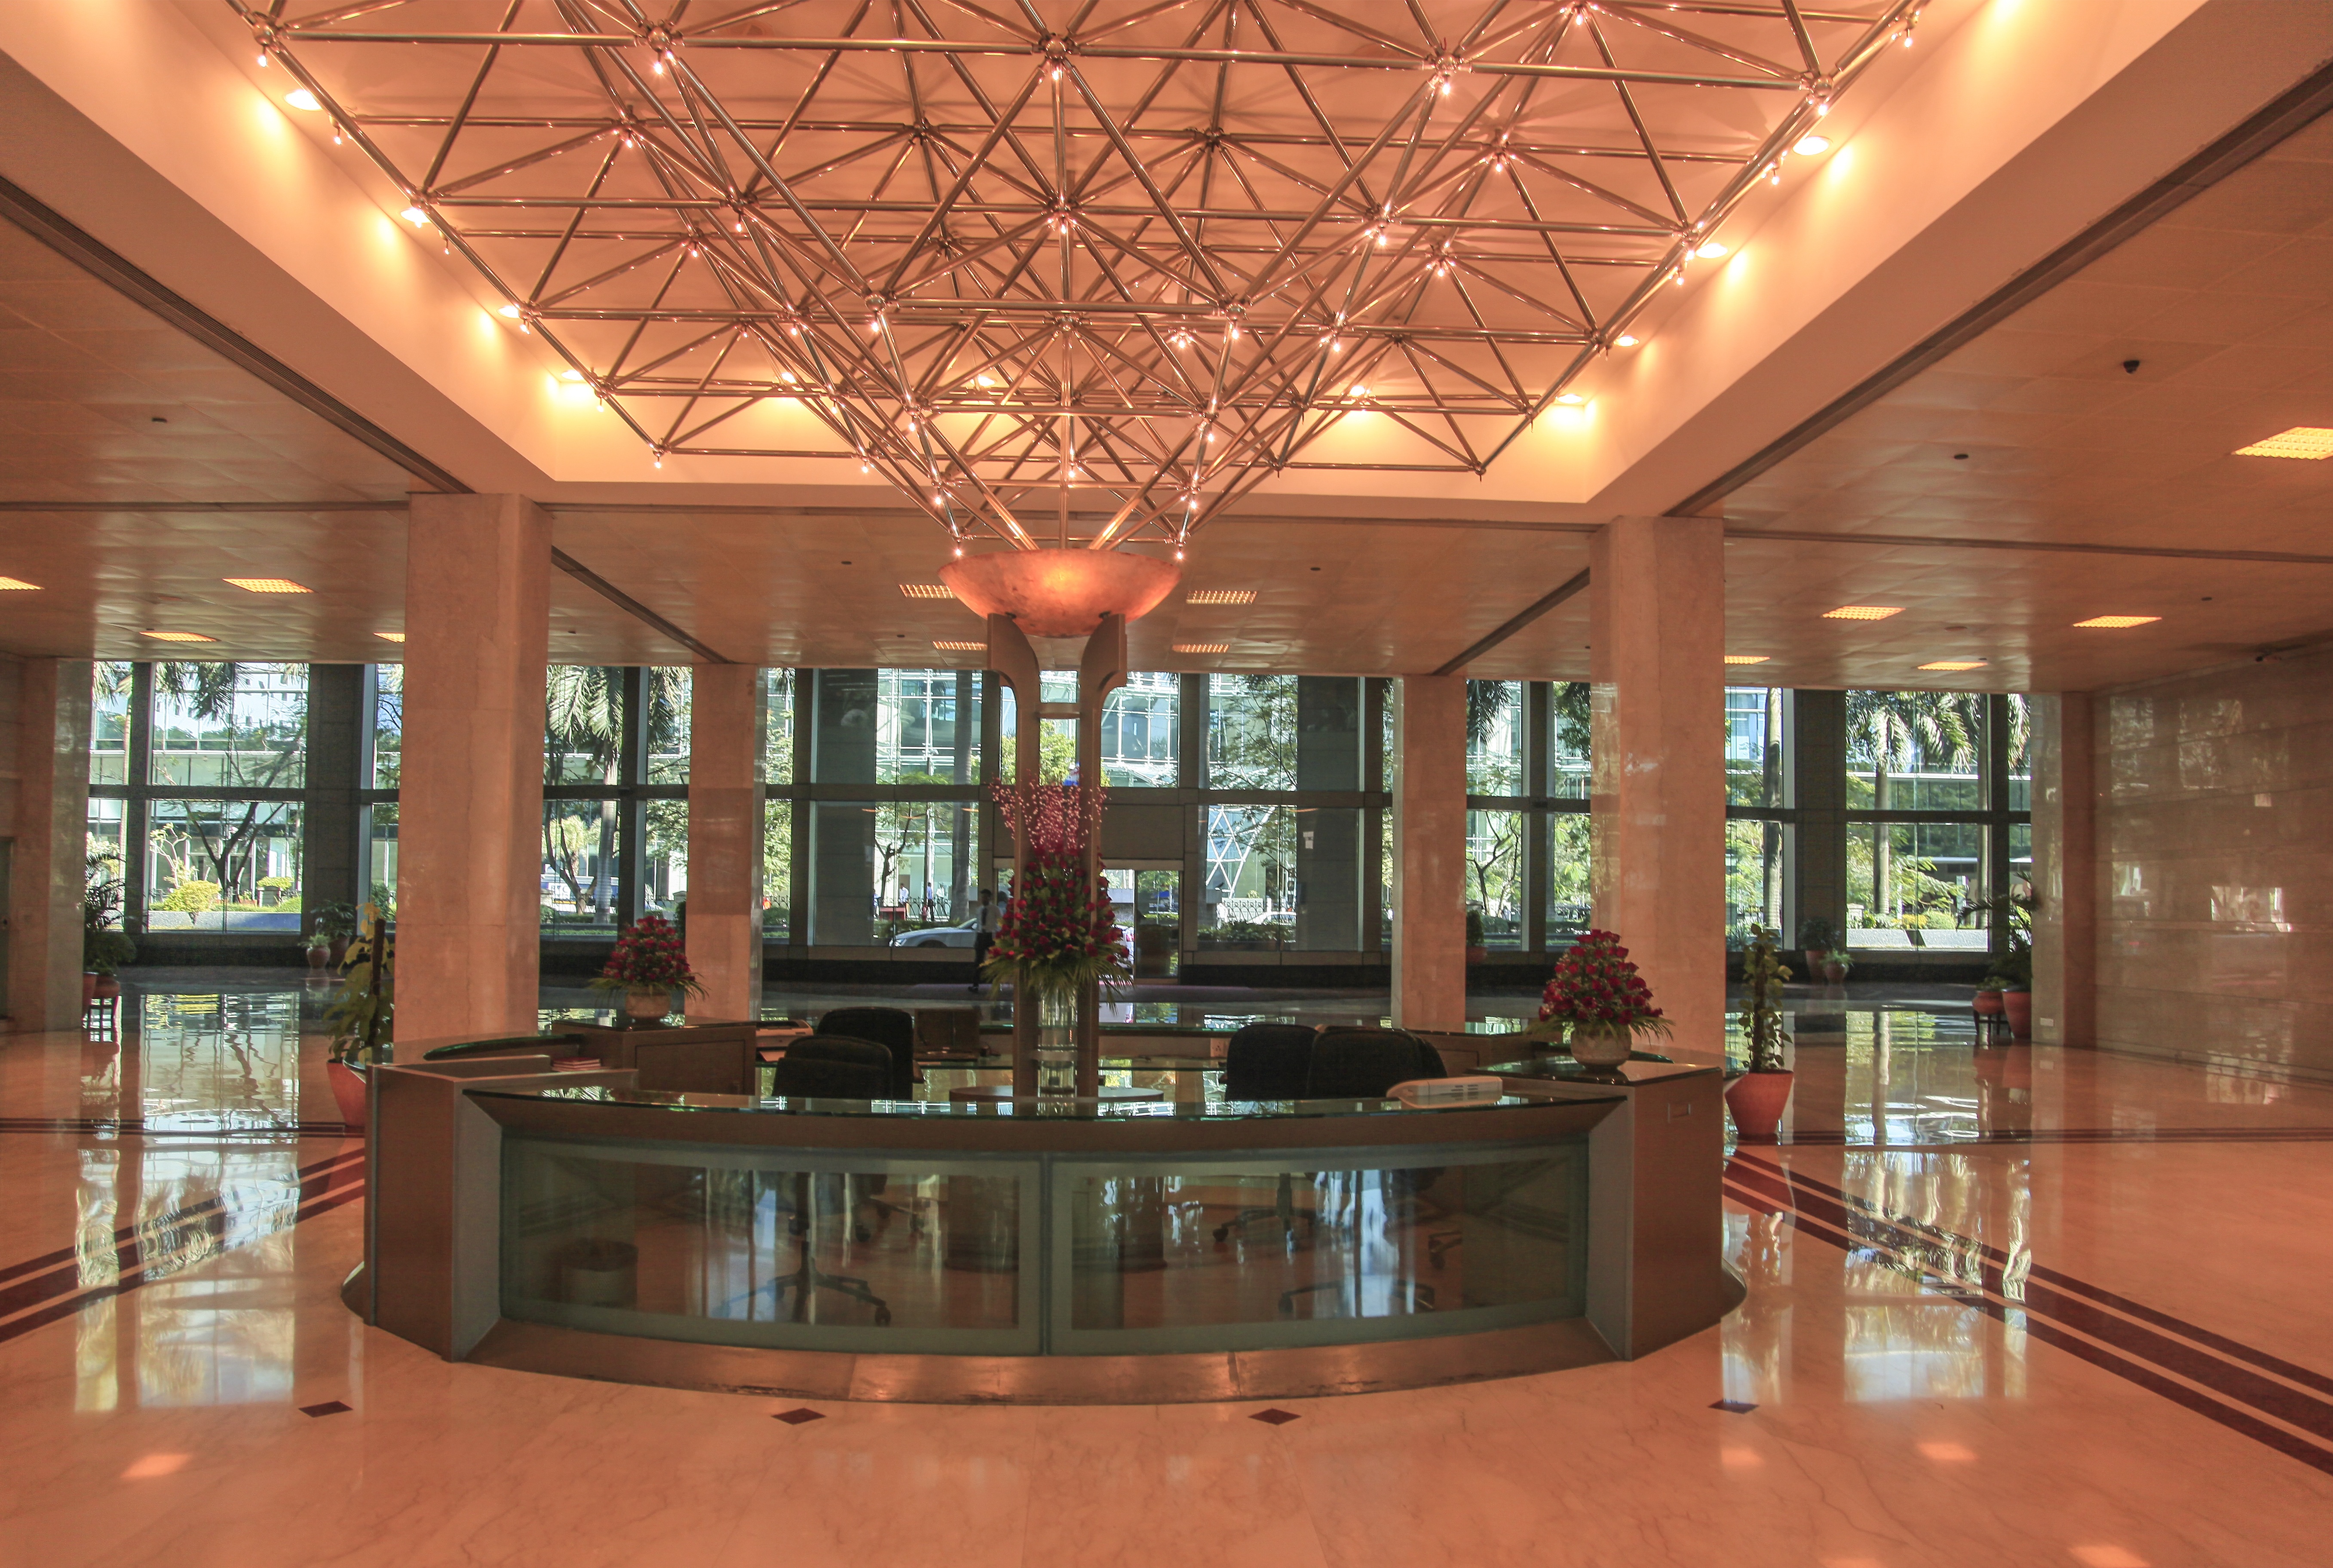
desk, table, architecture, mansion, glass, home, ceiling, office, indoor, property, living room, business, furniture, room, decor, modern, interior design, furnishing, library, glasses, wooden, interiors, estate, lobby, workplace, nobody, real estate, dining room, recreation room